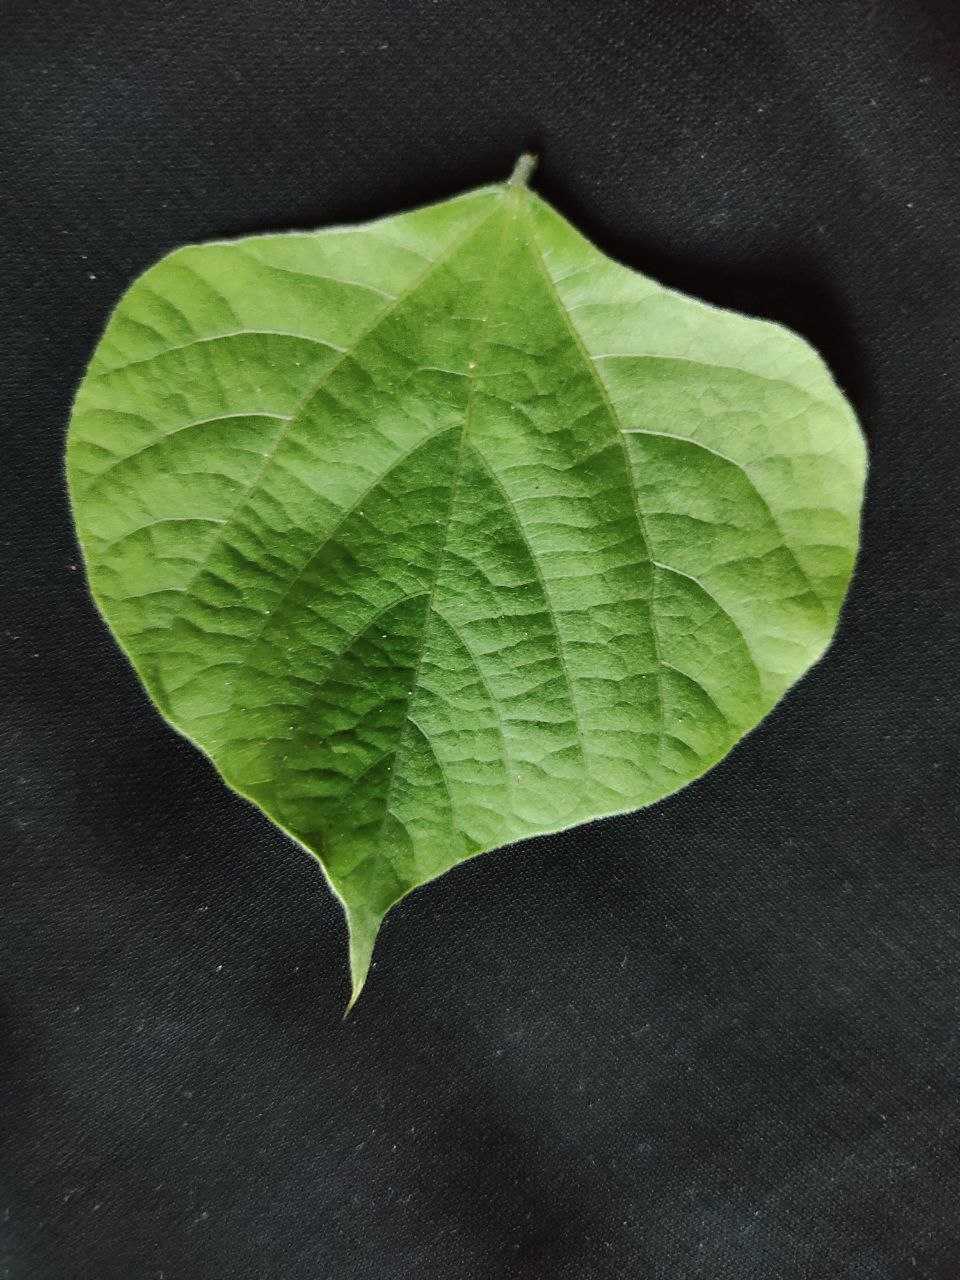
Crop: bean
Leaf condition: Fresh Leaf